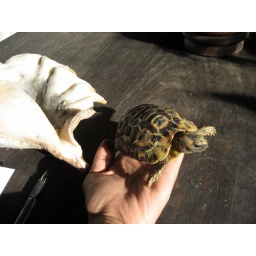
There was a sweet roof terrace at the guest house where I was staying, and they had tortoises running around